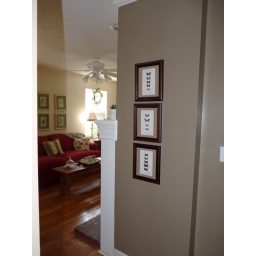
No longer have red sofa or much of anything red in house now.